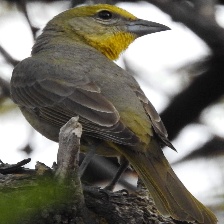
Species: HEPATIC TANAGER
Scientific name: PIRANGA FLAVA